Post-metal

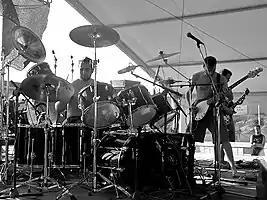
Pelican, also instrumental, diverge from heavy metal conventions in all aspects of their style and approach.

Gradually, post-metal as a genre has achieved major critical acclaim. This was reinforced by the "widely publicized" success of California band Deafheaven, whose second album "Sunbather" became one of the most celebrated releases of 2013. The band's successful fusion of caustic black metal with blissfull shoegaze in the vein of My Bloody Valentine and Slowdive, although preceded by the French musician Neige of Alcest, was nicknamed blackgaze and met with controversy among fans of conventional extreme metal. It has also inspired a new wave of bands such as: Ghost Bath from North Dakota, who use undistorted guitar melodies to develop unsettling atmospheres; Austria's Harakiri for the Sky, whose despairing sound melds black metal and post-hardcore; and the recent work of Oathbreaker, who are rooted in the Belgian dark hardcore scene of Amenra.